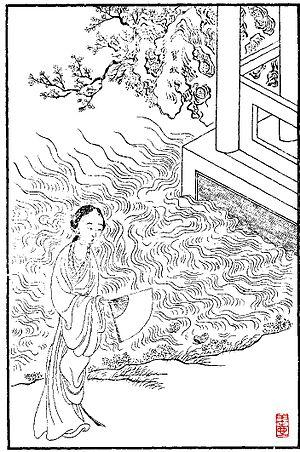
Grande Sœur Joyau / Xue Merveilleuse Épingle de Coiffure